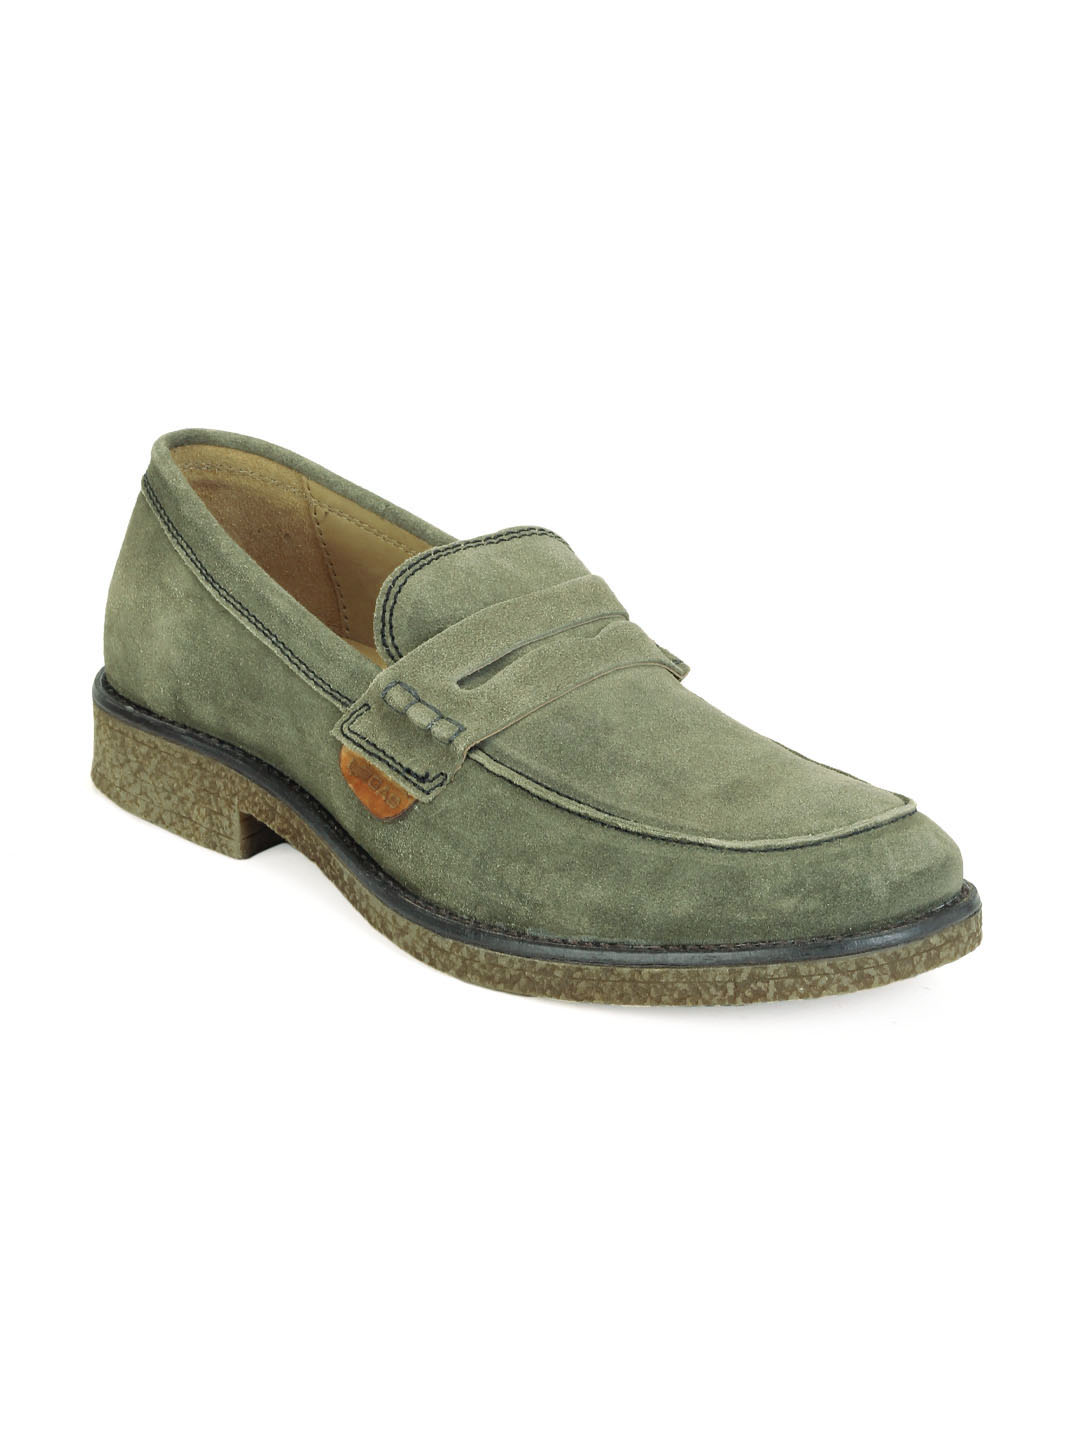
Gas Men Olive Swansea Shoes
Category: Footwear / Shoes / Casual Shoes
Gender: Men
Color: Olive
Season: Winter 2014
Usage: Casual